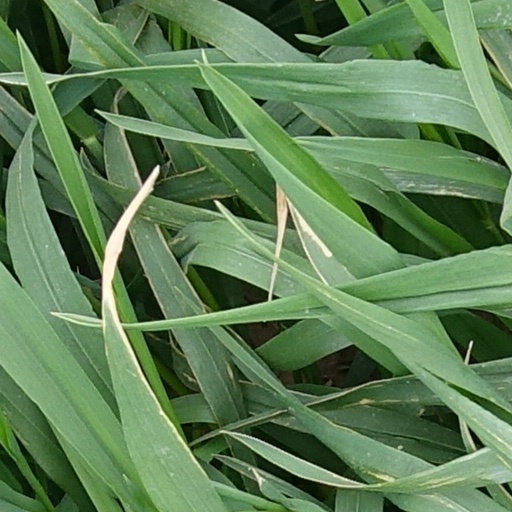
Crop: wheat